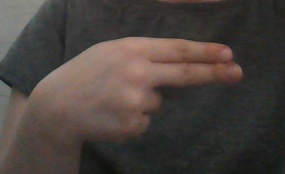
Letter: ain